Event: Nepal Earthquake
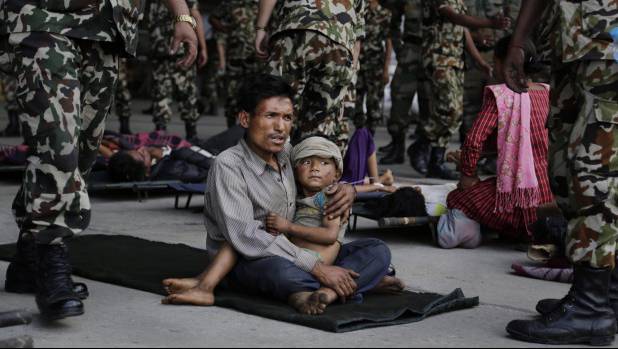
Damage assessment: no_damage